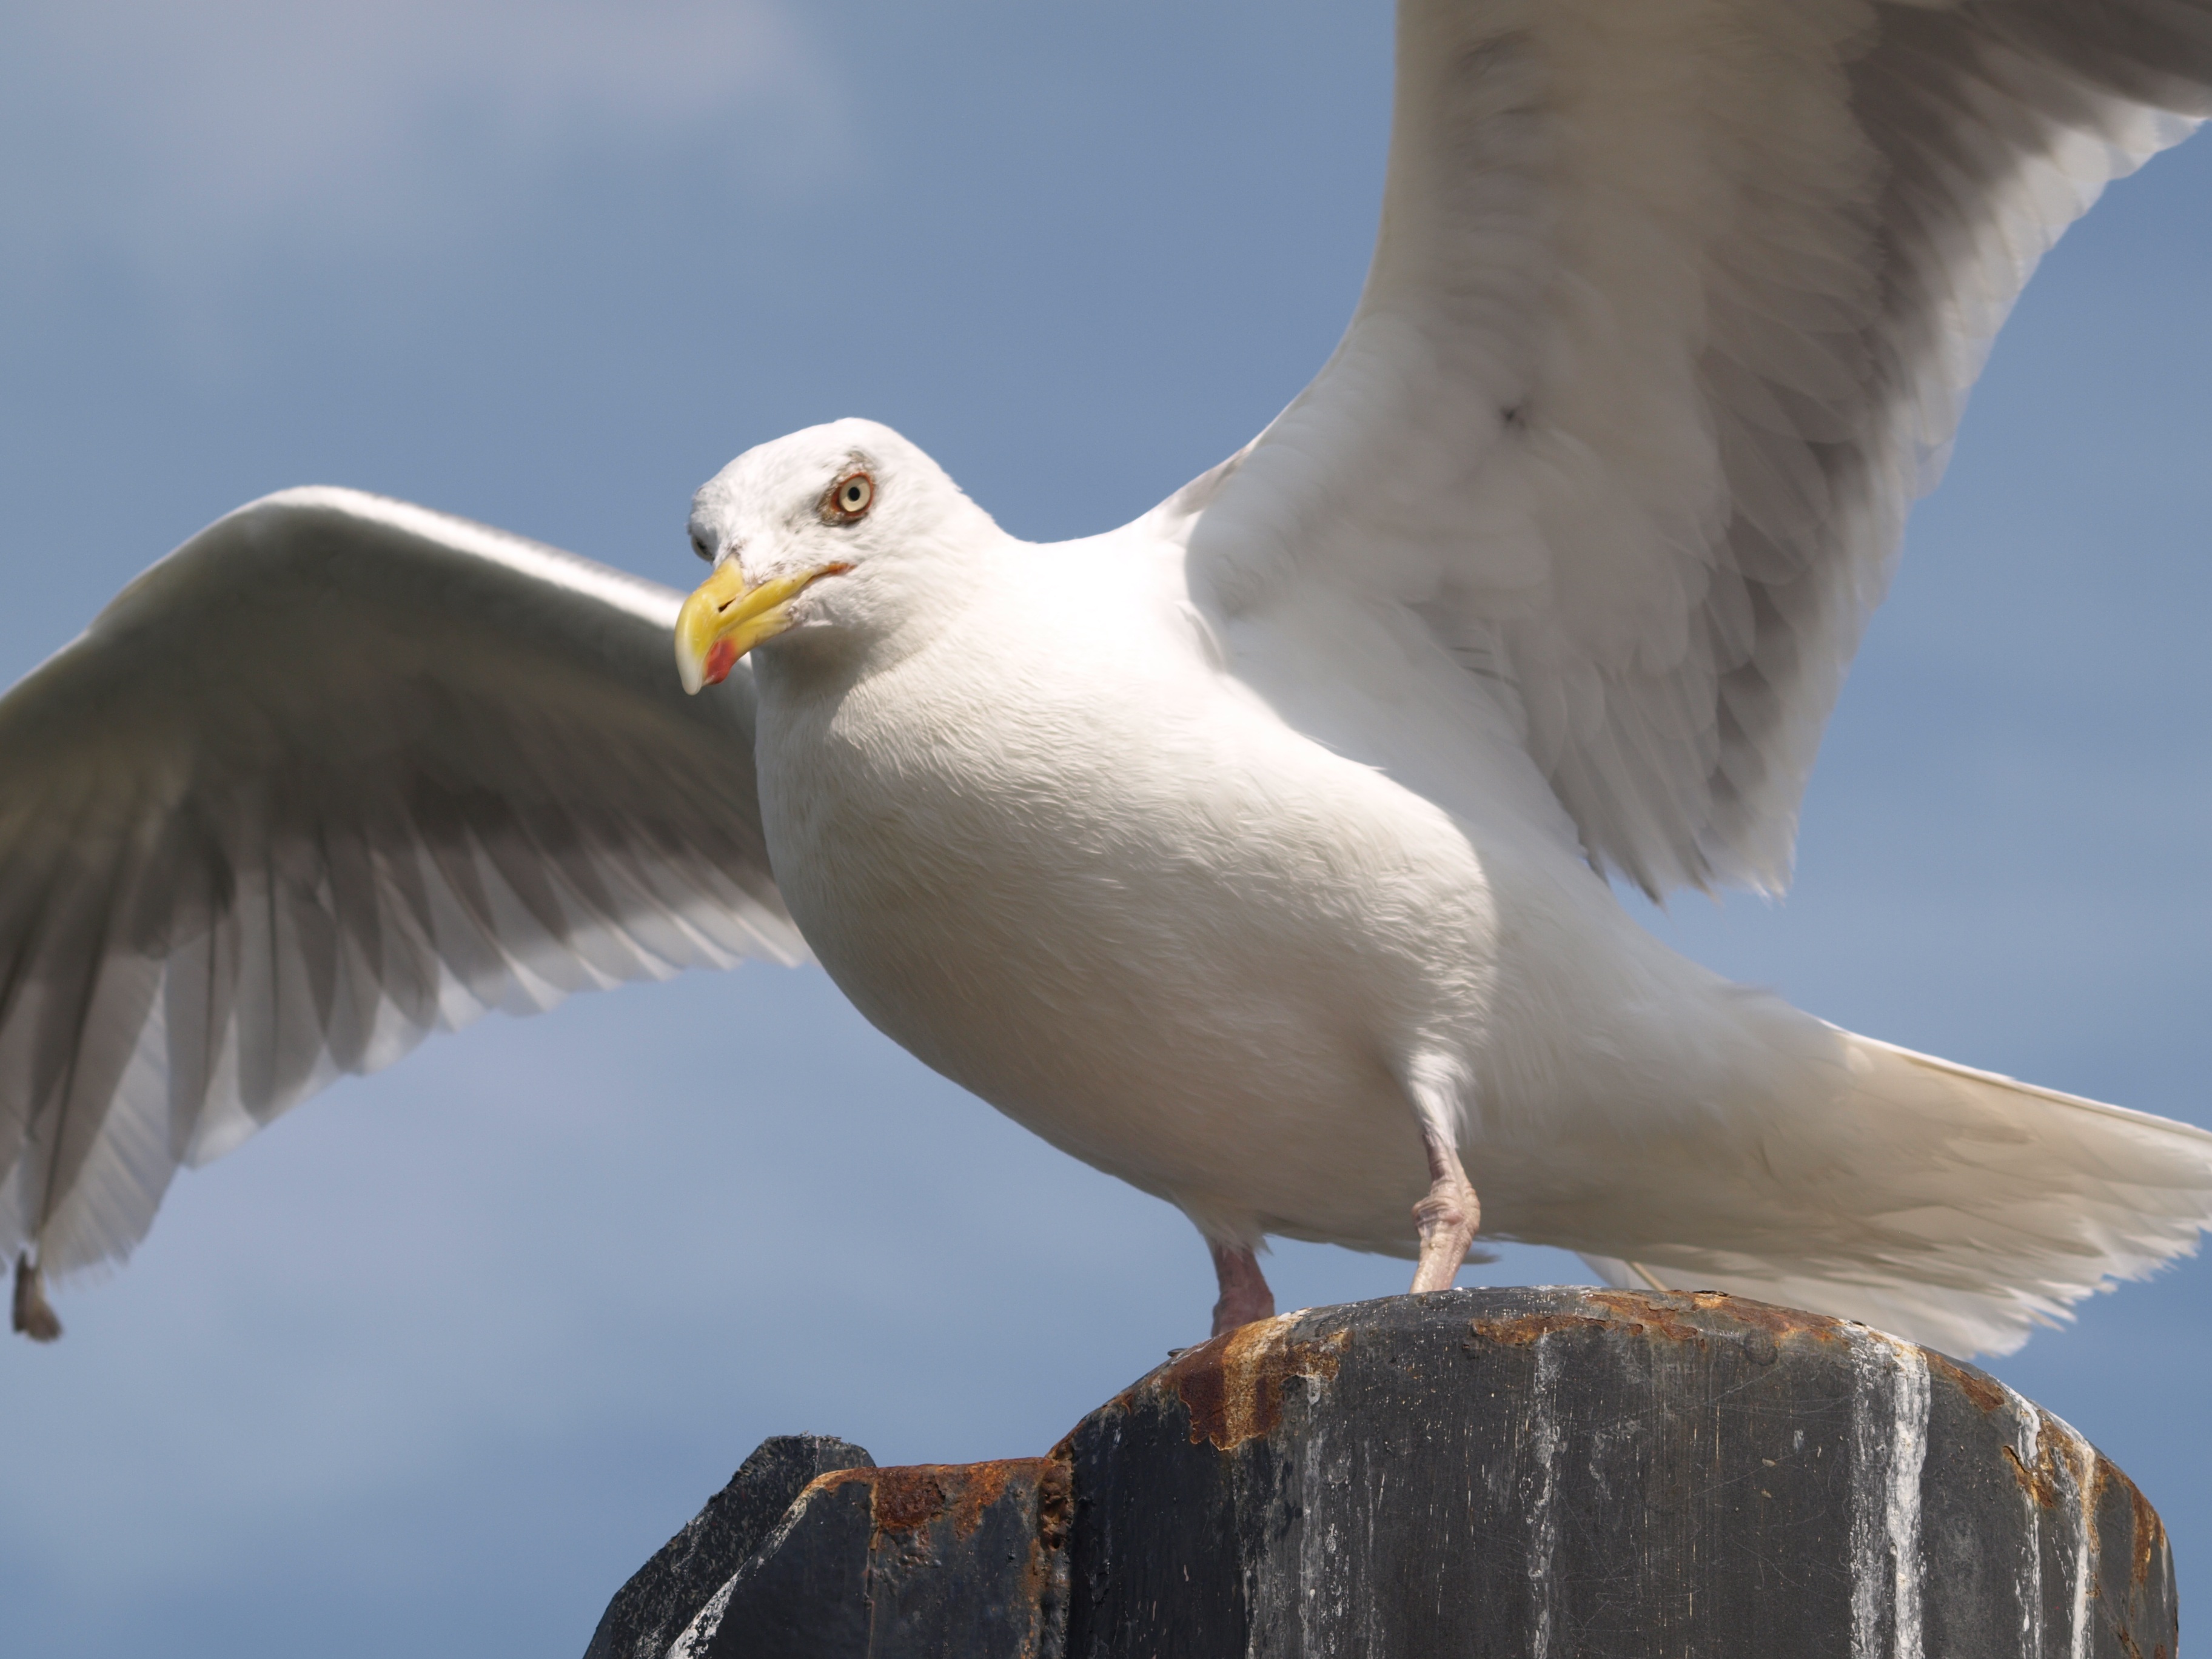
bird, wing, animal, seabird, seagull, wildlife, gull, beak, feather, fauna, vertebrate, creature, bill, span, albatross, water bird, charadriiformes, european herring gull, great black backed gull